Dumat al-Jandal Wall

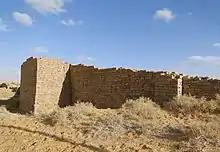
Dumat Al-Jandal Wall

Dumat Al-Jandal Wall is located on the west end of Dumat al-Jandal in Al-Jawf province, in northwestern Saudi Arabia. The wall is 5 meters high and its built out of stone, the wall surrounds ancient Dumat al-Jandal.